O2 Academy Islington

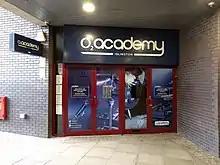
O Academy

The O Academy Islington, formerly known as the Carling Academy Islington, is an indoor music venue situated in the N1 Shopping Centre accessible via Upper Street and Liverpool Road, in the London Borough of Islington. It is run by the Academy Music Group. The main venue has a capacity of 800, and the adjacent O Academy 2 holds 250.